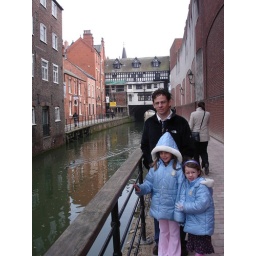
Oldest bridge (12th Century) in the UK that still has buildings (oldest 14th Century) on it. River Witham running below it.